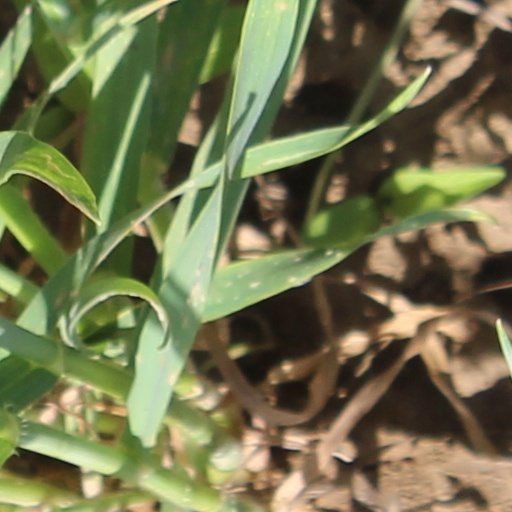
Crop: wheat